Treaty of Orihuela

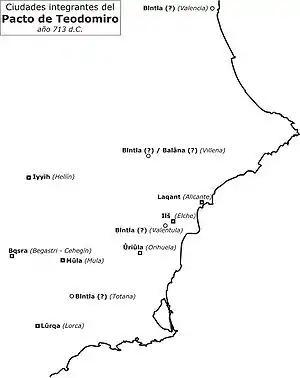
Location of cities forming part of the Treaty of Orihuela, year 713.

Treaty of Orihuela (also known as the Treaty of Tudmir/Theodemir) was an early Dhimmi treaty imposed by the invading Umayyad Caliphate on the Christians in the city of Orihuela in the Iberian Peninsula in 713.